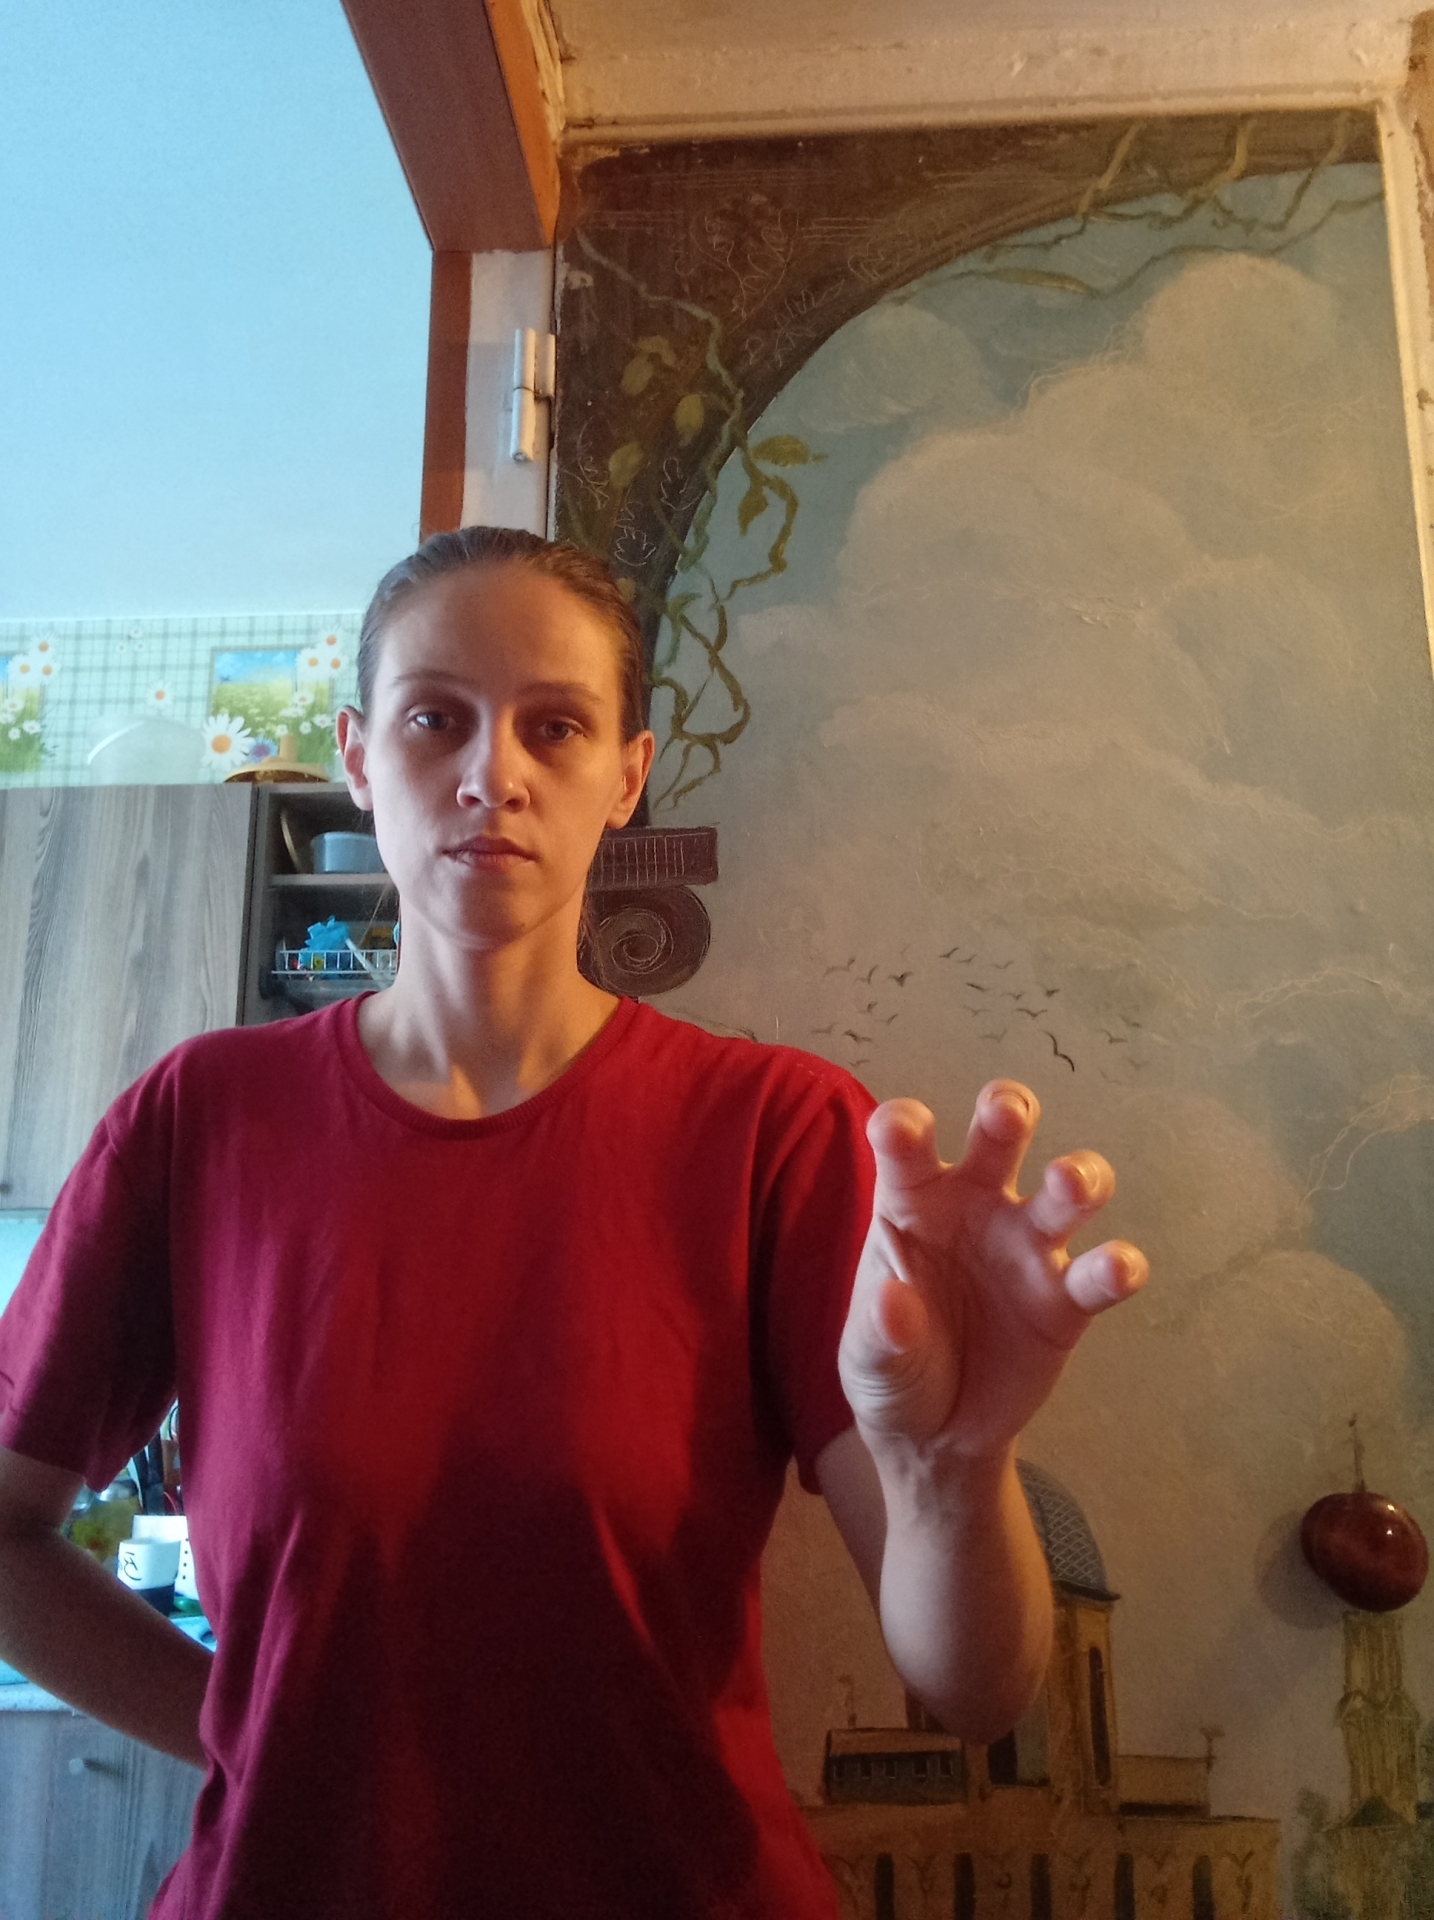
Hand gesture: grabbing